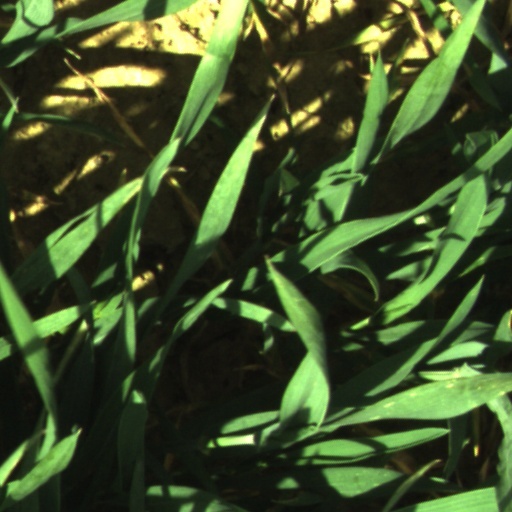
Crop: wheat